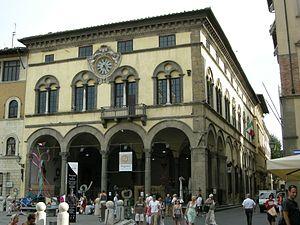
Le Palazzo Pretorio est un immeuble civil de style Renaissance, construit principalement au cours du XVIᵉ siècle sur la Piazza San Michele dans le centre de Lucques, en Toscane.